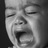
Emotion: sad